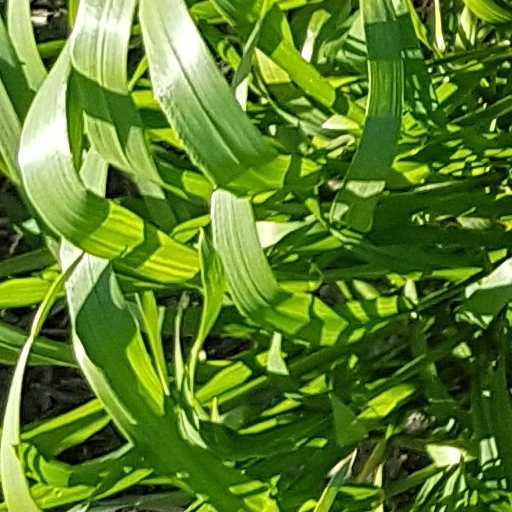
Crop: wheat